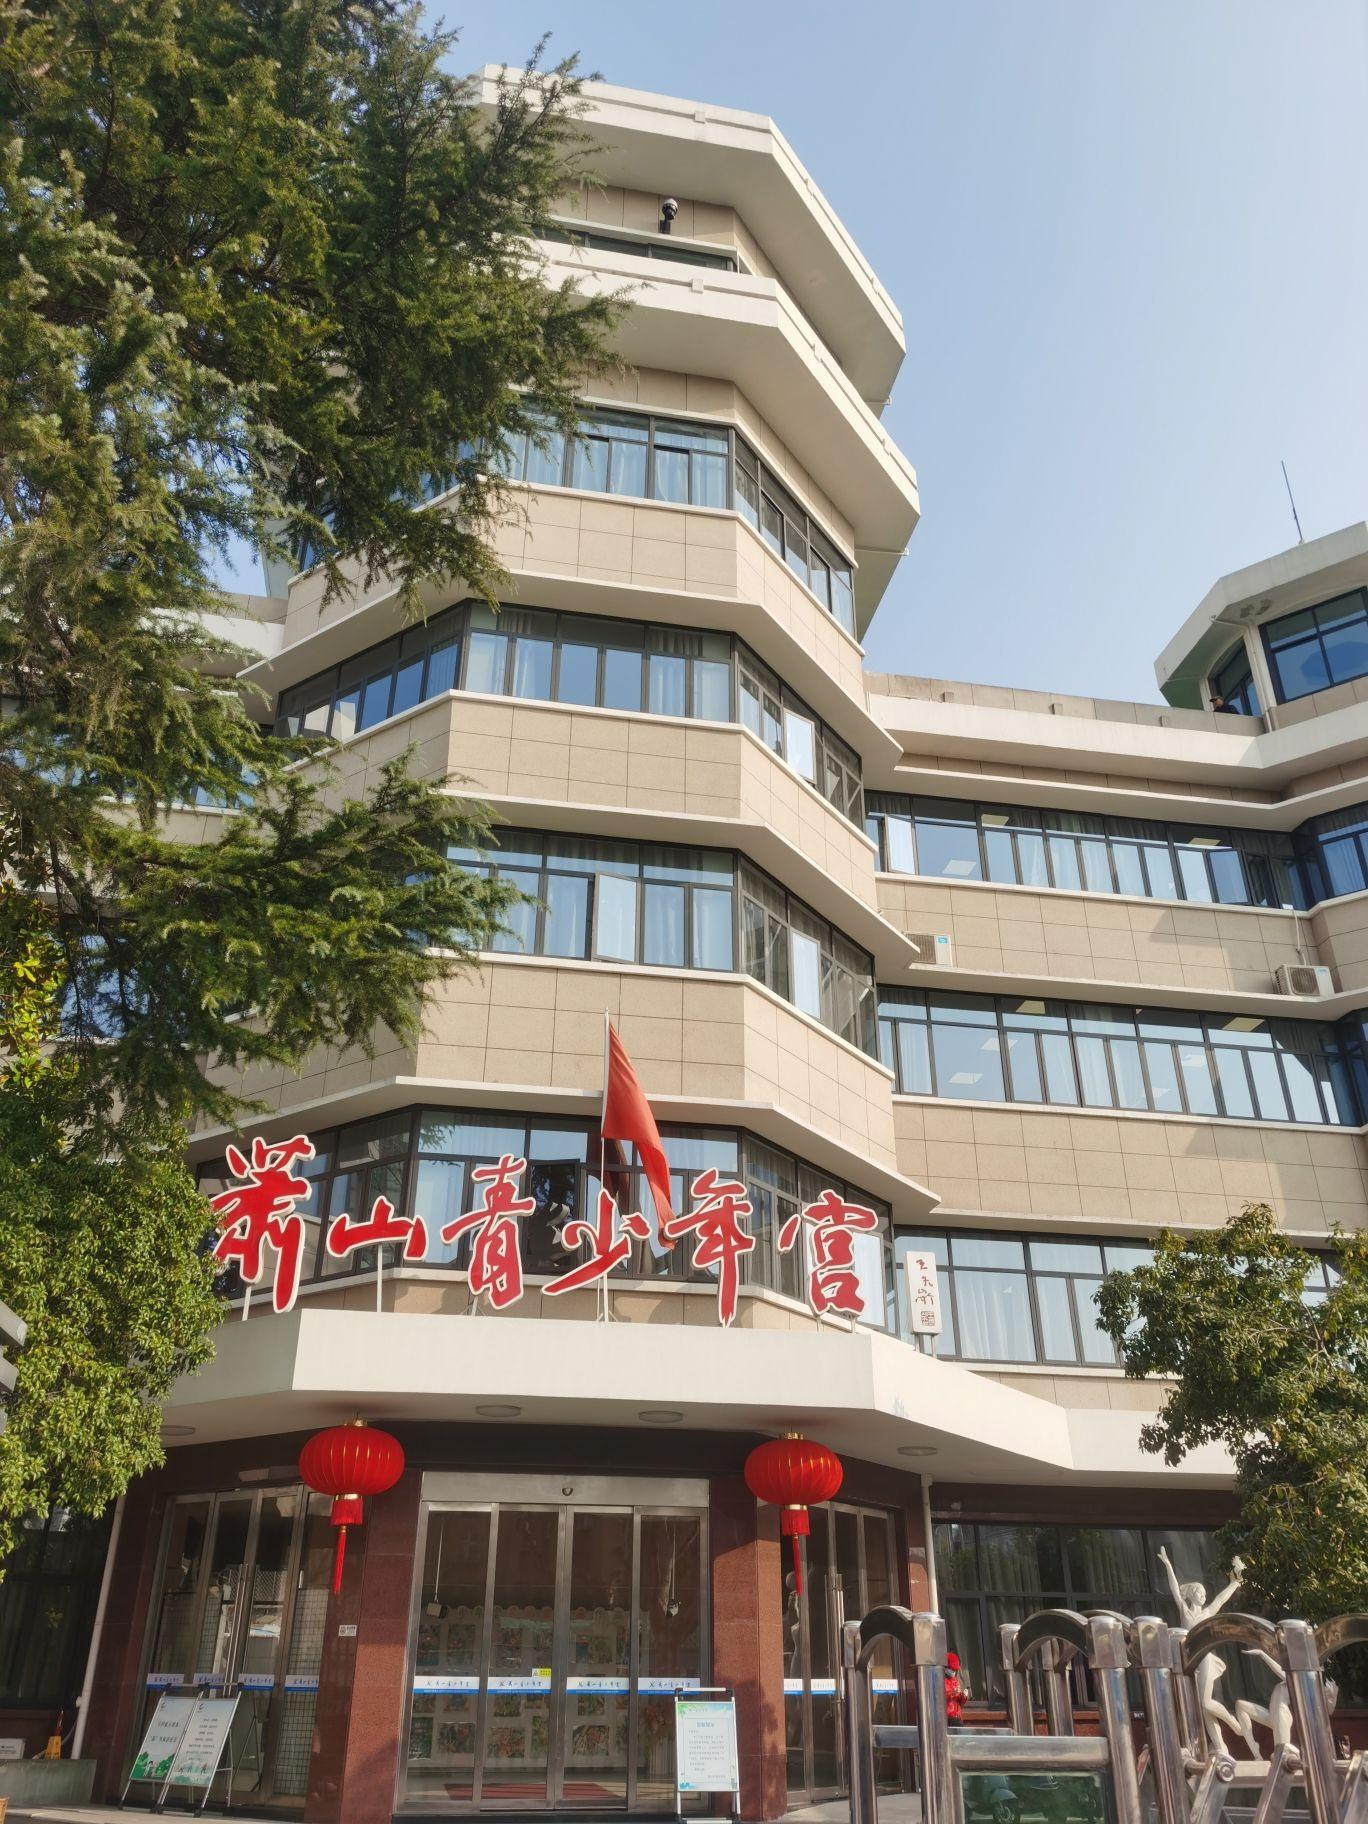
地标名称：萧山青少年宫
所在城市：杭州市·萧山区